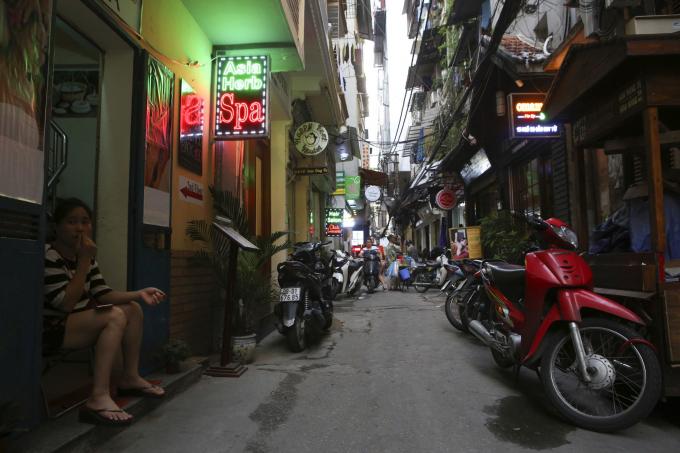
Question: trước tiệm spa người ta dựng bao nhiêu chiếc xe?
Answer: người ta dựng một chiếc xe ngay trước cửa tiệm spa